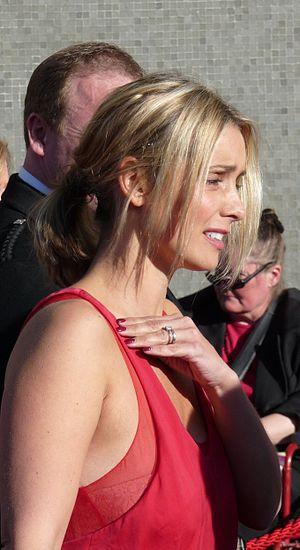
Louise Elizabeth Redknapp, née Nurding le 4 novembre 1974 à Lewisham, est une chanteuse anglaise. Membre du groupe Eternal, elle poursuit une carrière solo sous le nom de Louise.